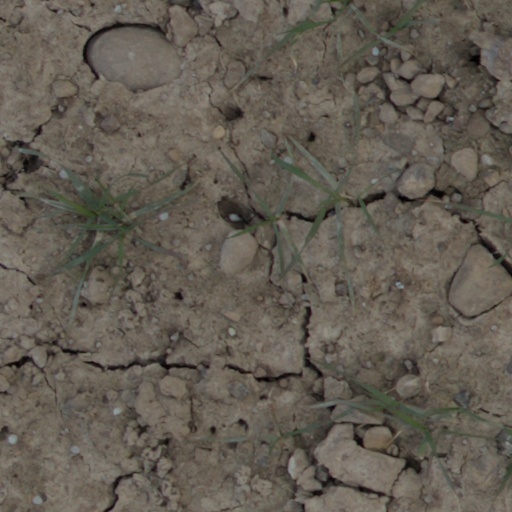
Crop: wheat